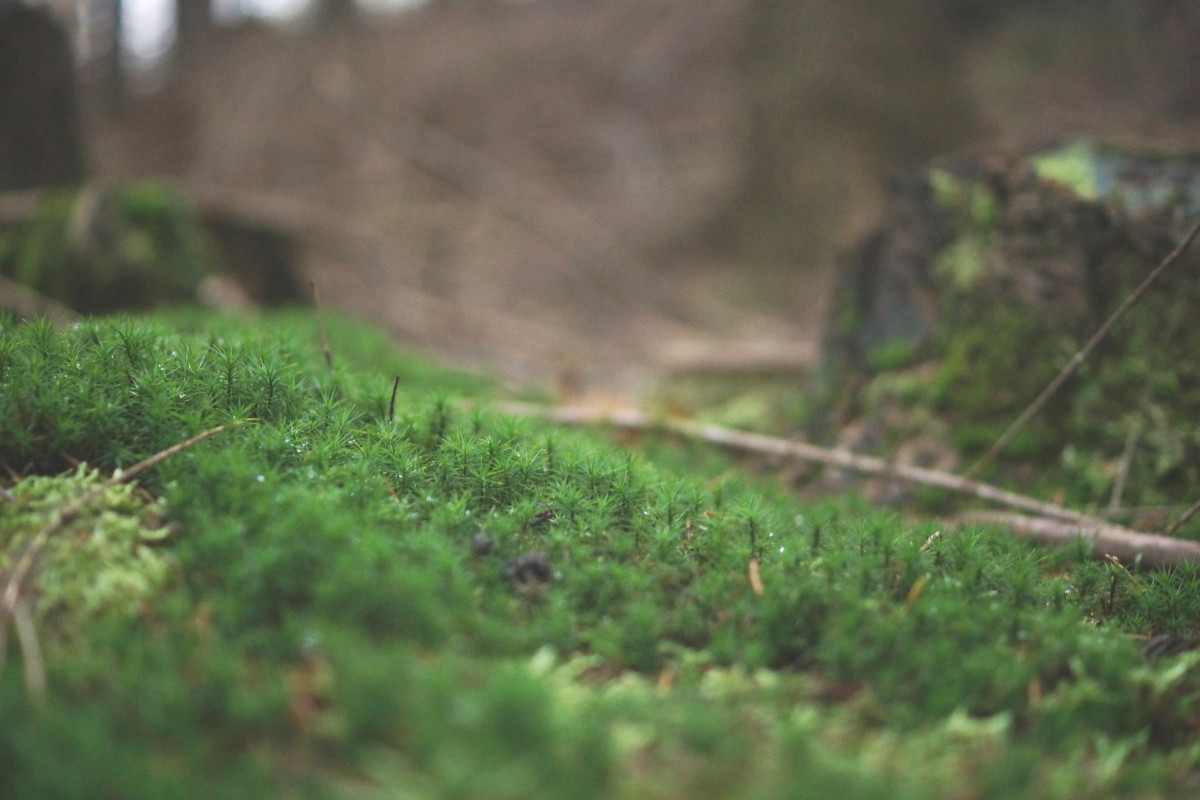
Tags: nature, forest, plant, lawn, sunlight, leaf, flower, moss, wildlife, green, soil, flora, fauna, woodland, habitat, natural environment